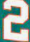
Number: 2